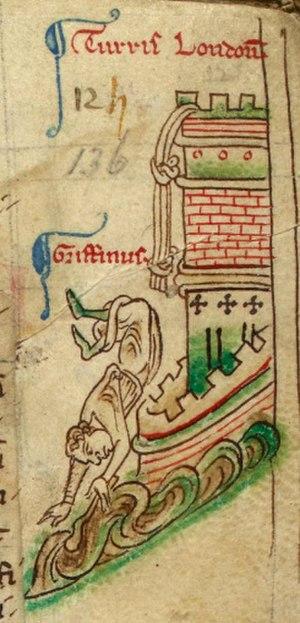
Gruffydd ap Llywelyn Fawr fut le fils aîné illégitime de Llywelyn le Grand.